Energy in Brunei

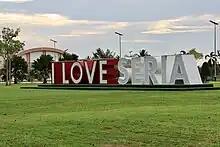
A solar-powered sign in Seria Energy Lab.

Energy in Brunei is related to all of the type of energy and its related infrastructure used in Brunei. Natural gas and diesel are used significantly in Brunei to generate domestic electricity, as well as gasoline and diesel to power its roads. Domestic supplies were undoubtedly still safe, but they were still susceptible to disturbances that would result in power outages and a lack of gasoline. To reduce the country's susceptibility and the economic hazards brought on by interrupted power and fuel shortages, it is crucial to strengthen the dependability of these sources.